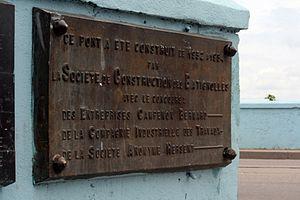
Pont sur le Wouri Douala This is a photo of a monument in Cameroon identified by the ID LT34
Le Wouri est un fleuve camerounais dont l'estuaire est situé à Douala.
Le pont sur le Wouri est un pont situé à Douala au Cameroun.